John III of Portugal

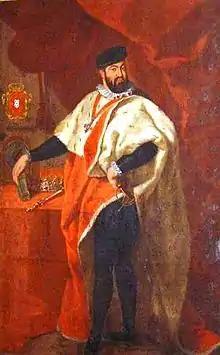
King John III portrayed as the patron of the University of Coimbra

The large and far-flung Portuguese Empire was difficult and expensive to administer and was burdened with huge external debt and trade deficits. Portugal's Indian and Far Eastern interests grew increasingly chaotic under the poor administration of ambitious governors. John III responded with new appointments that proved troubled and short-lived: in some cases, the new governors even had to fight their predecessors to take up their appointments. The resulting failures in administration brought on a gradual decline of the Portuguese trade monopoly. Considering the challenging military situation Portuguese forces faced worldwide, on 7 August 1549, John III declared every male subject between 20 and 65 years old recruitable for military service.